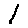
Label: 1